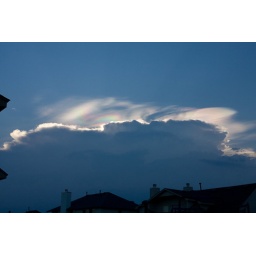
Great storm cloud rolling over our house